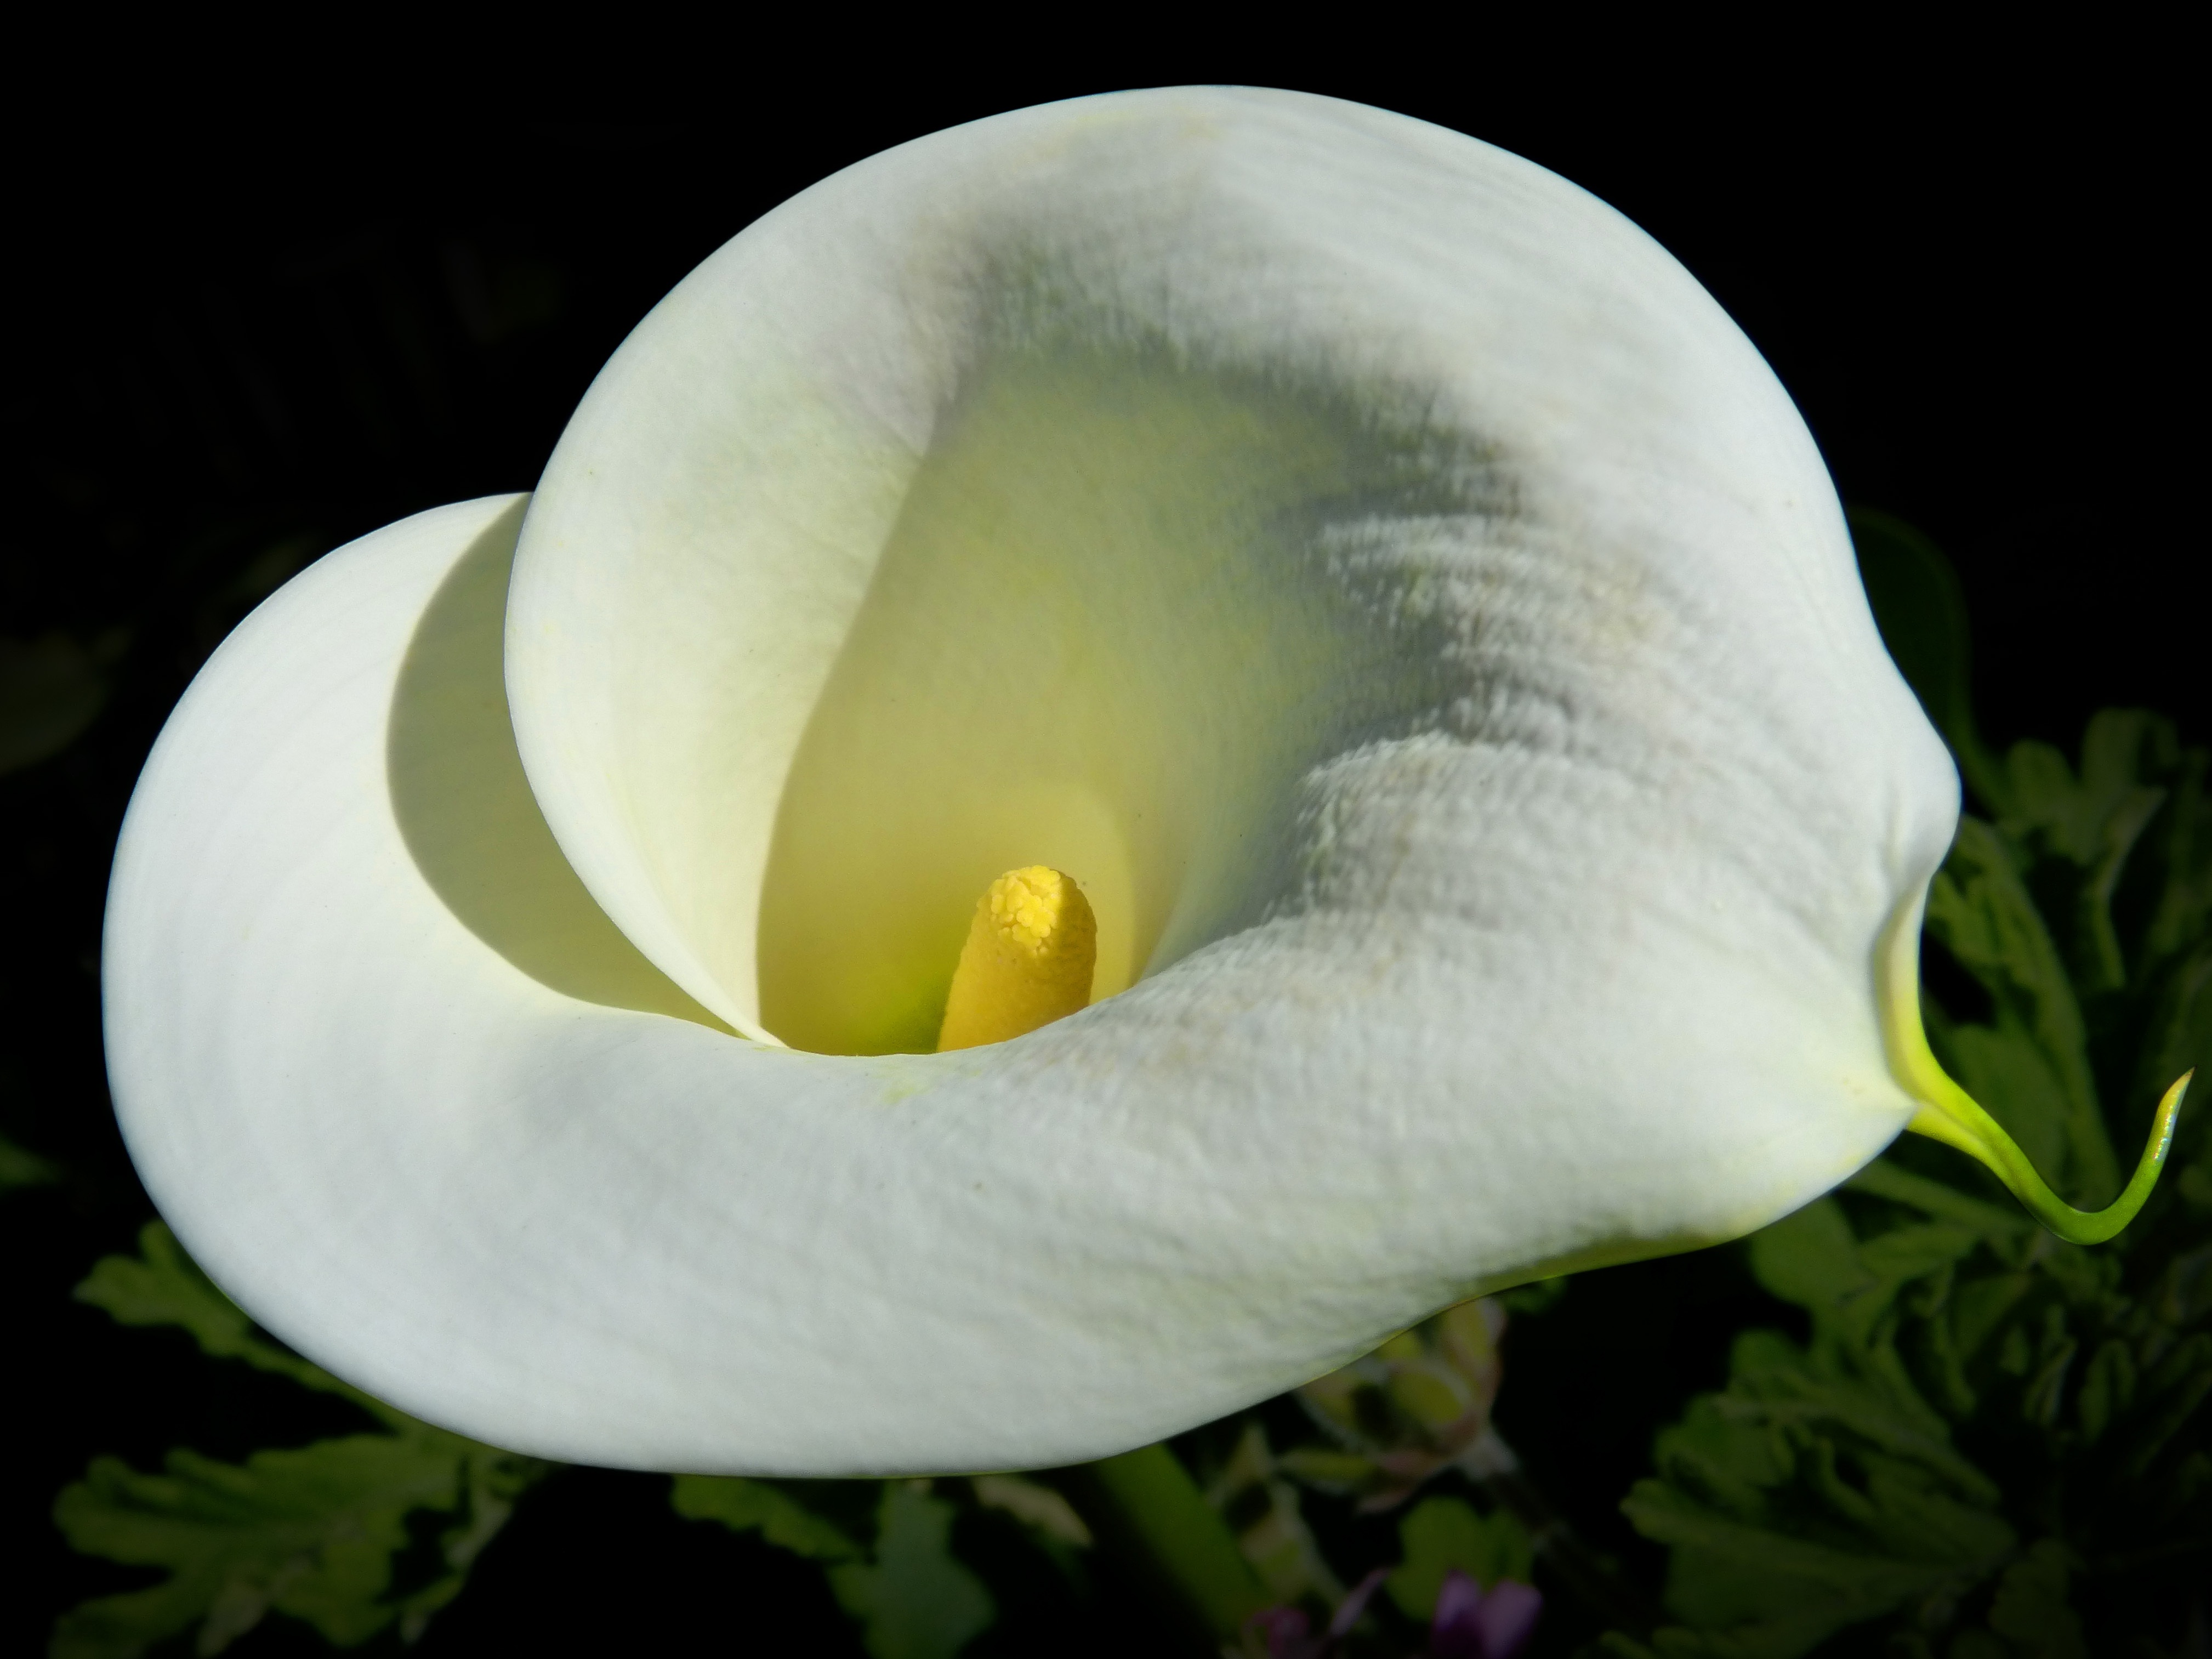
plant, white, flower, petal, green, yellow, flora, close up, beauty, purity, arum, macro photography, flowering plant, white lily, overhead view, land plant